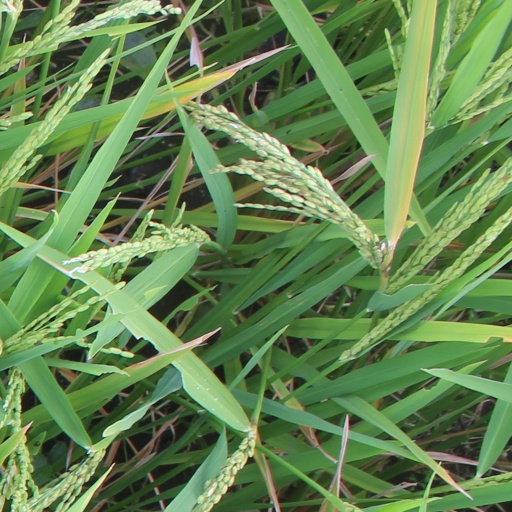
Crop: rice